Danish modern

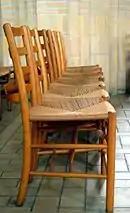
Kaare Klint: Church Chair (1936)

Between the two world wars, Kaare Klint exerted a strong influence on Danish furniture making. Appointed head of the Furniture Department at the Architecture School of the Royal Danish Academy of Fine Arts, he encouraged his students to take an analytical approach, adapting design to modern-day needs. Adopting the Functionalist trend of abandoning ornamentation in favour of form, he nonetheless maintained the warmth and beauty inherent in traditional Danish cabinet making, as well as high-quality craftsmanship and materials.